Dulla Bhatti

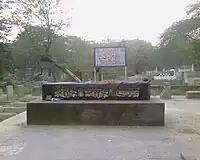
Grave of Dulla Bhatti at Miani Sahib Graveyard

The end for Bhatti came in 1599 when he was hanged in Lahore. Akbar had hoped to make an example of him at the public execution, expecting that he would quake with fear, but Bhatti was steadfast in his resistance to the end. Bhatti's last words were abuses against Akbar. Shah Hussain, a contemporary Sufi poet who wrote of him, recorded his last words as being "No honourable son of Punjab will ever sell the soil of Punjab".